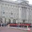
Label: castle